Launch commit criteria

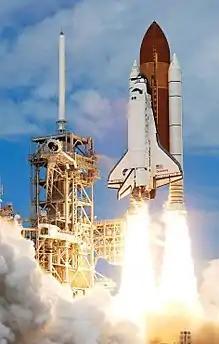

The weather conditions NASA required during countdown and launch were specified for "prior to loading external tank propellant" and "after loading propellant has begun". Weather forecasts were provided by the 45th Weather Squadron at nearby Patrick Air Force Base with concerns such as thunderstorms, winds, low cloud ceilings, or anvil clouds noted in the report.